Ground beetle

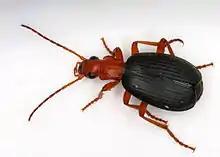
A "Brachinus" species typical bombardier beetle (Brachininae: Brachinini) from North Carolina

Typical for the ancient beetle suborder Adephaga to which they belong, they have paired pygidial glands in the lower back of the abdomen. These are well developed in ground beetles, and produce noxious or even caustic secretions used to deter would-be predators. In some, commonly known as bombardier beetles, these secretions are mixed with volatile compounds and ejected by a small combustion, producing a loud popping sound and a cloud of hot and acrid gas that can injure small mammals, such as shrews, and is liable to kill invertebrate predators outright.